Campus of Lafayette College

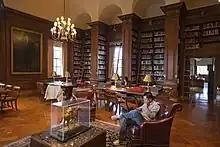
Second floor oak-paneled library in Kirby Hall of Civil Rights

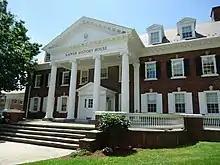
Ramer History House

The Kirby Hall of Civil Rights is home to Lafayette's Government and Law Department. It also houses Lafayette's second library, with a collection of over 30,000 volumes related to government and law. It was the first of many buildings to be named after philanthropist Fred Morgan Kirby after he made a donation of 1,000 shares of stock in the F. W. Woolworth Company, of which he was co-founder and vice-president. With each share valued at $100, this donation was worth $100,000 in total, though with the swelling of a bull market in the early 1920s the college ended up selling their shares for over $538,000. In 1921, Kirby had created an endowment for the Kirby Professorship in Civil Rights. By 1930, in an effort to grow the department, he donated an additional $590,000 ( dollars) to fund the construction of the Hall of Civil Rights. Upon its dedication, Kirby Hall was said to be one of the finest academic buildings on an American college campus.